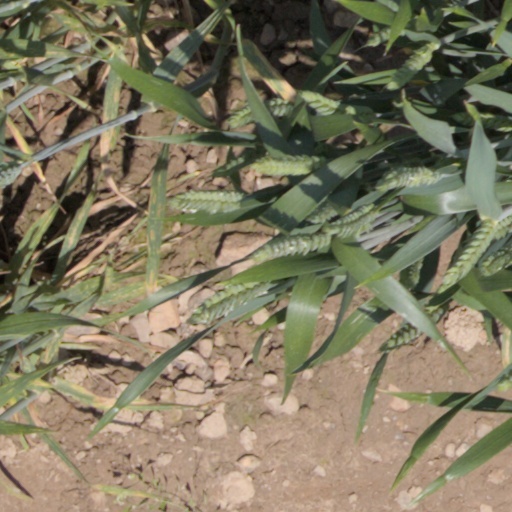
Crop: wheat